Answer in natural language. How many GarbageCans are visible in the scene? Choose between the following options: 2, 4, 1, 0 or 3
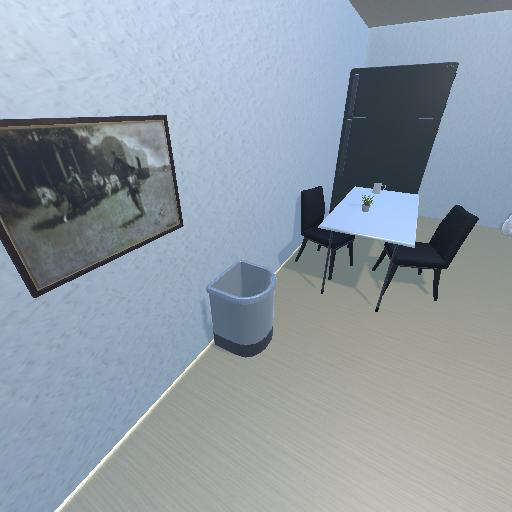
<answer>1</answer>